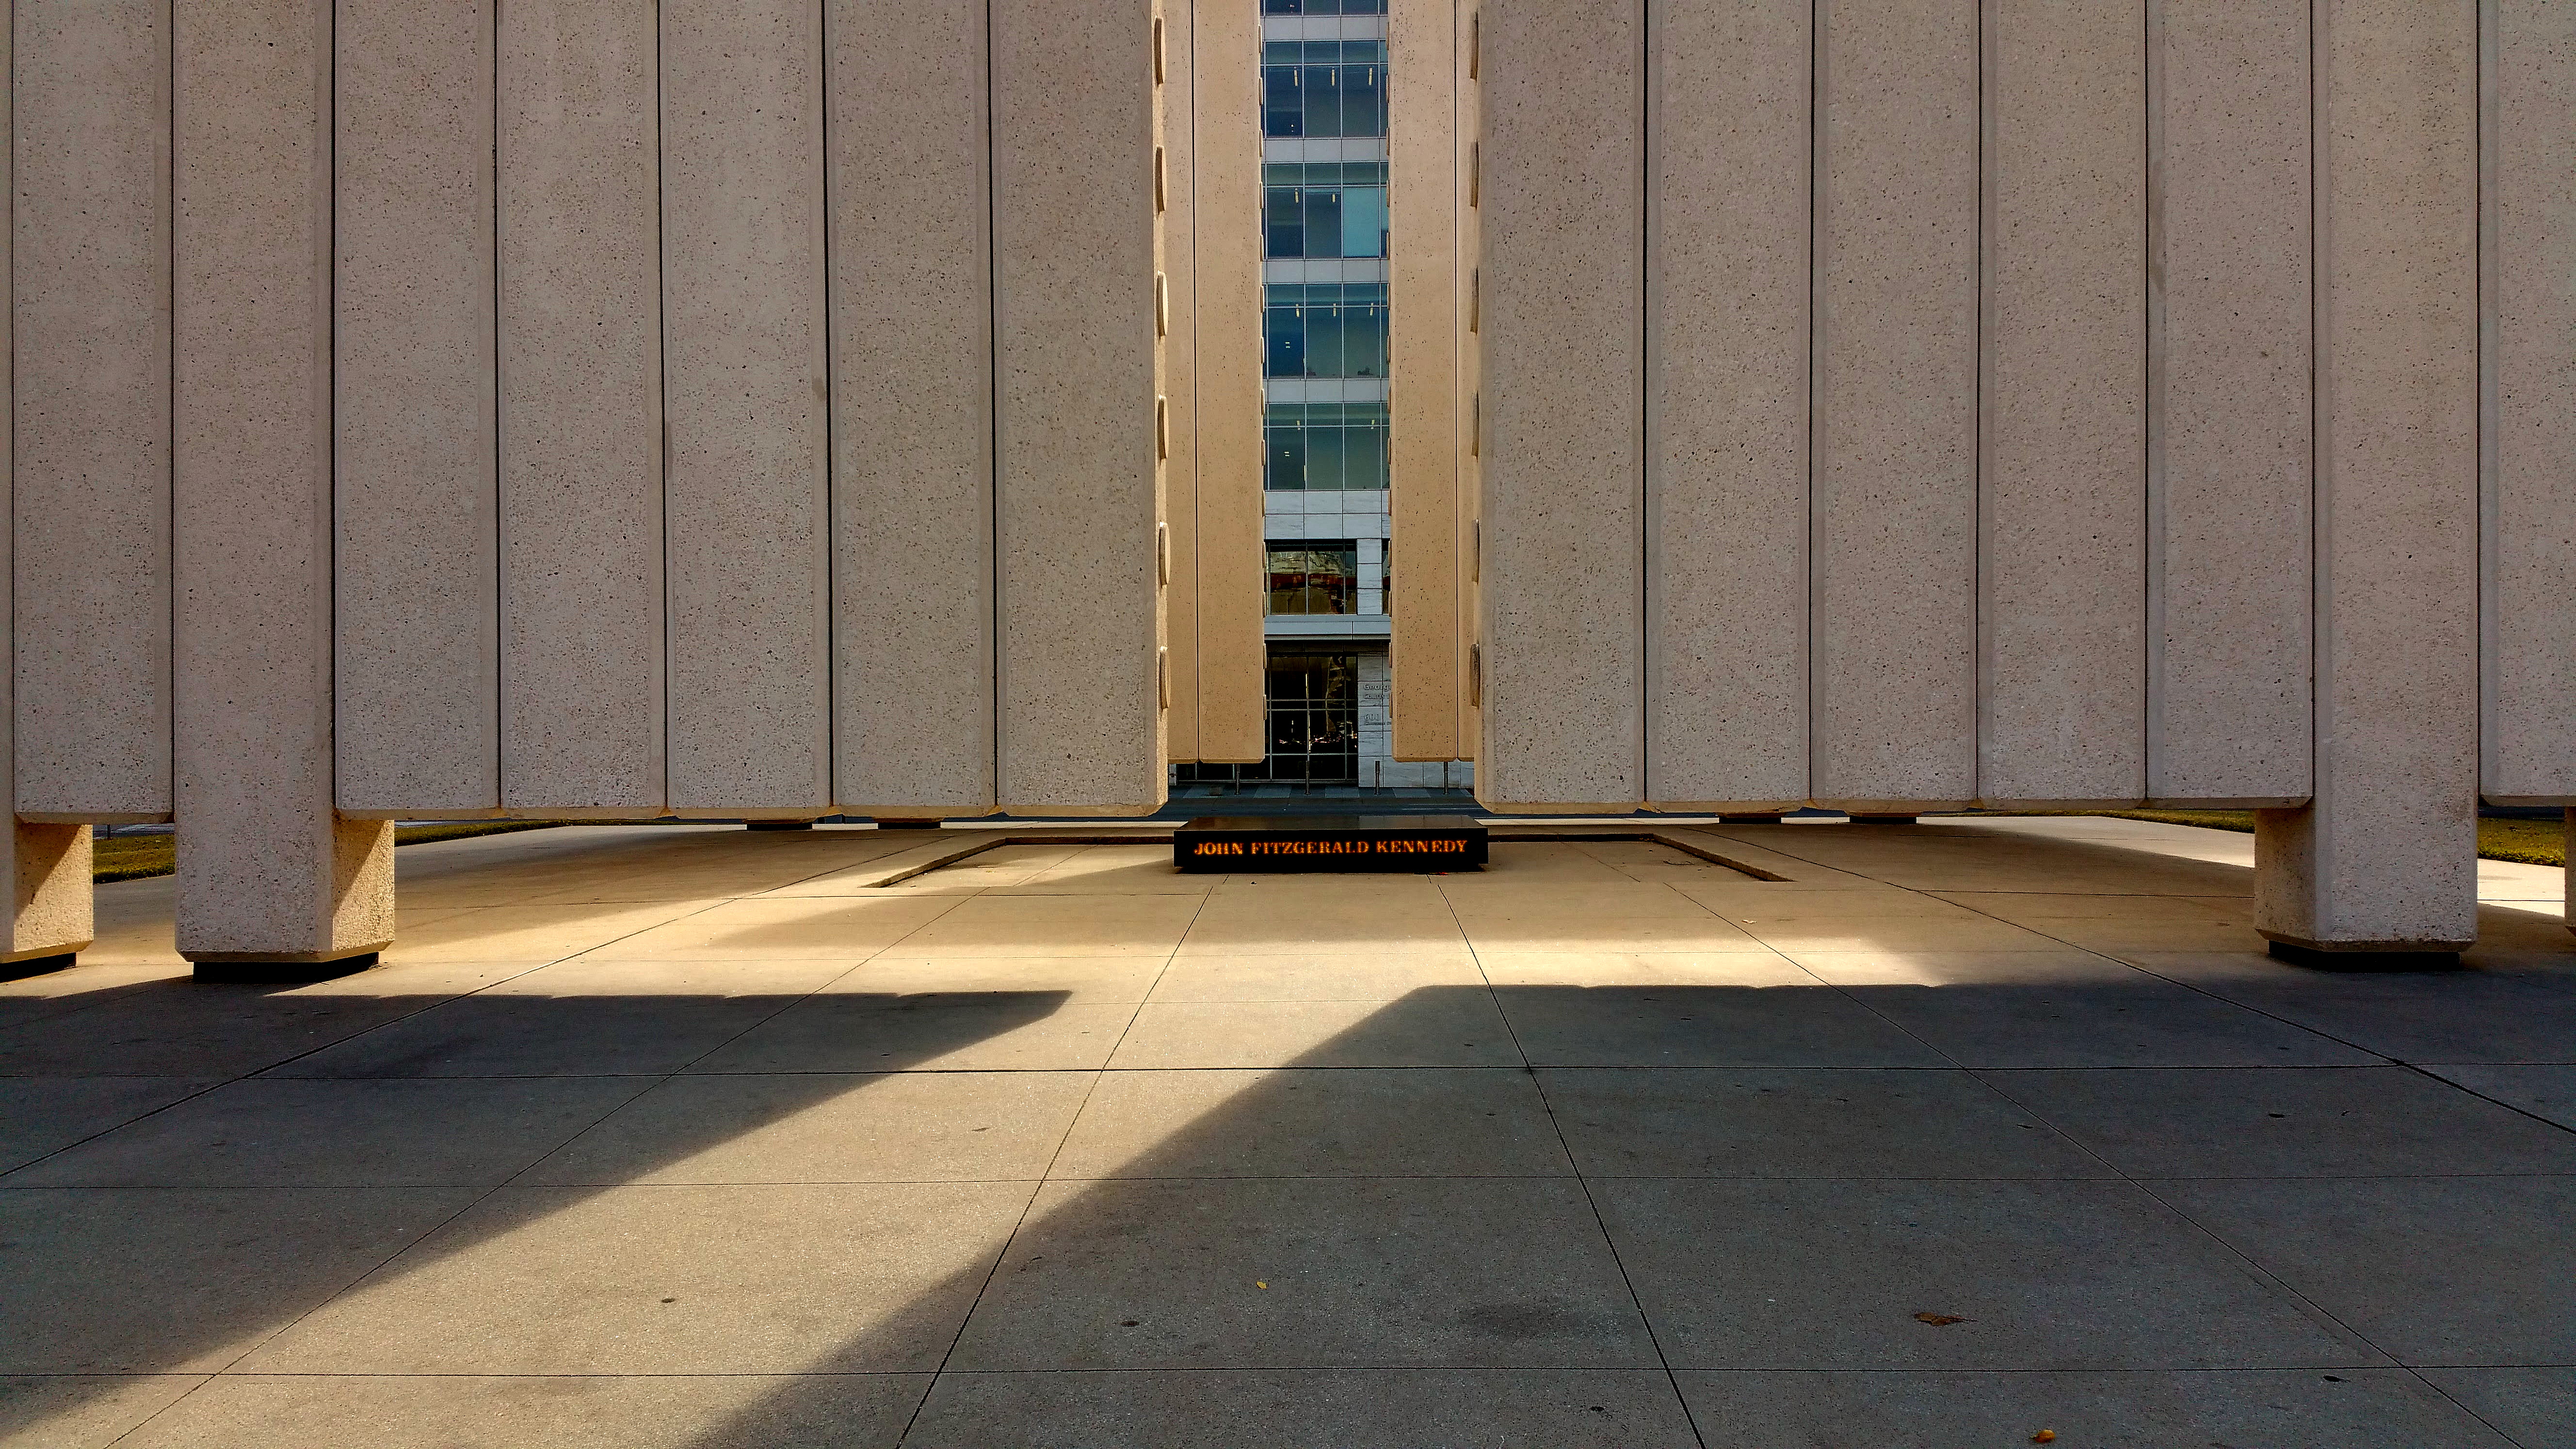
jfk, memorial, concrete, sunlight, president, dallas, downtown, texas, edit, vibrant, color, samsung, note4, mobile, building, wood, rectangle, asphalt, road surface, beige, grey, flooring, floor, wall, composite material, hardwood, condominium, facade, automotive tire, Tints and shades, shade, symmetry, tower block, sidewalk, roof, wood stain, city, pattern, road, brick, plywood, commercial building, column, siding, grass, metal, shadow, tile, walkway, house, headquarters, apartment, daylighting, cylinder, street, reinforced concrete, curb, parking, room, cement